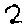
Label: 2